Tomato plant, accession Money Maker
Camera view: horizontal (90 deg, fisheye); turntable rotation: 300 degrees
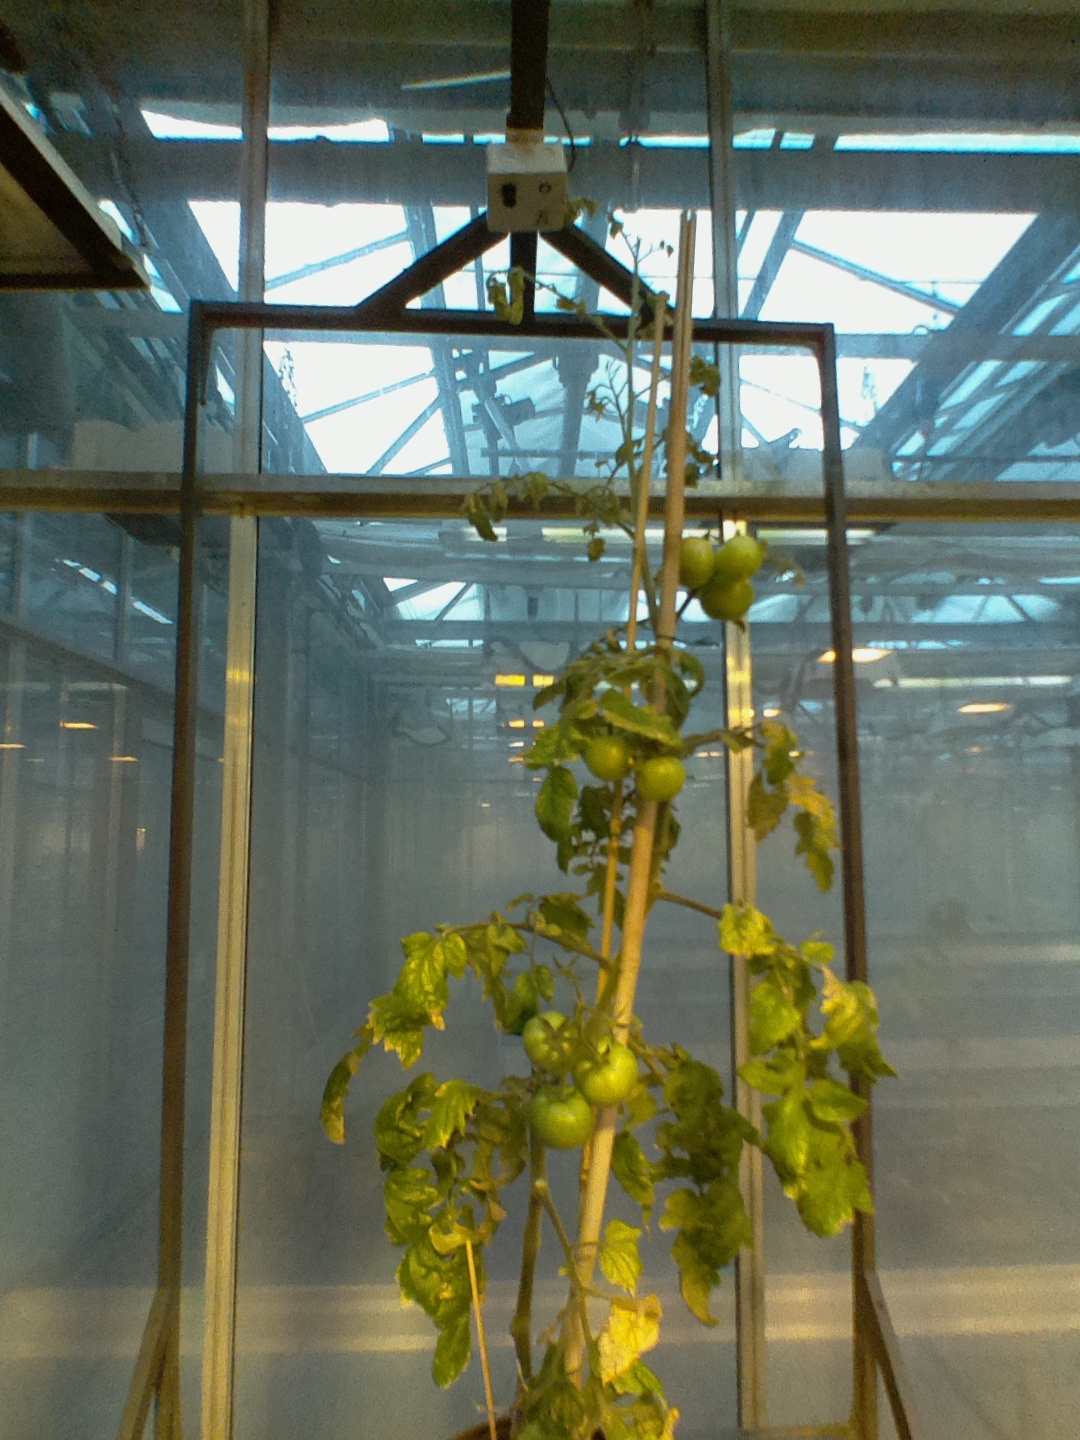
BBCH growth stage 79: 90% -100% of final fruit size